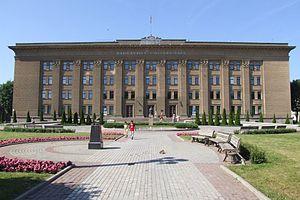
L’université de Daugavpils est une université publique lettonne, située à Daugavpils. Elle est la seconde université de Lettonie.